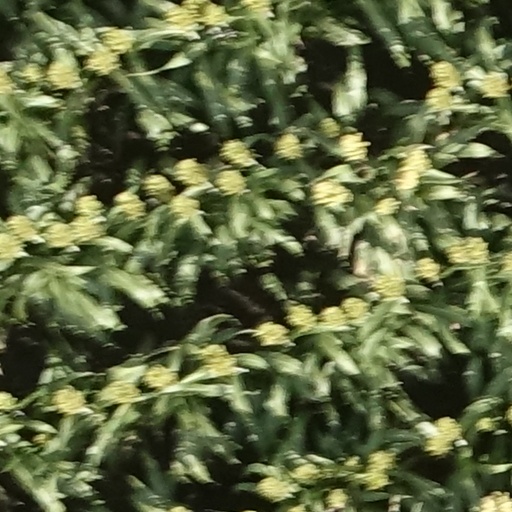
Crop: sorghum